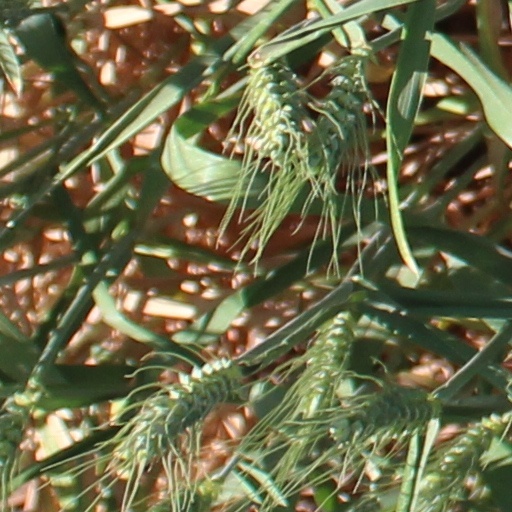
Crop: wheat